John Claudius Loudon

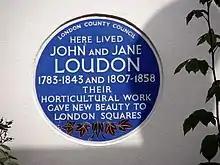
John and Jane Loudon plaque, Bayswater

His work on cemeteries also was significant. Churchyards were becoming full, especially in urban areas, and new cemeteries were being opened by private enterprises. Loudon designed only three cemeteries (Bath Abbey Cemetery, Histon Road Cemetery, Cambridge, and Southampton Old Cemetery where the design was rejected) but his writing was a major influence on other designers and architects of the period.